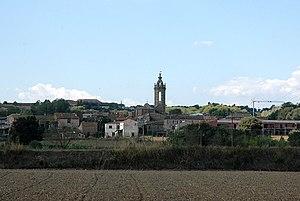
Rupià est une commune de la province de Gérone, en Catalogne, en Espagne, de la comarque de Baix Empordà